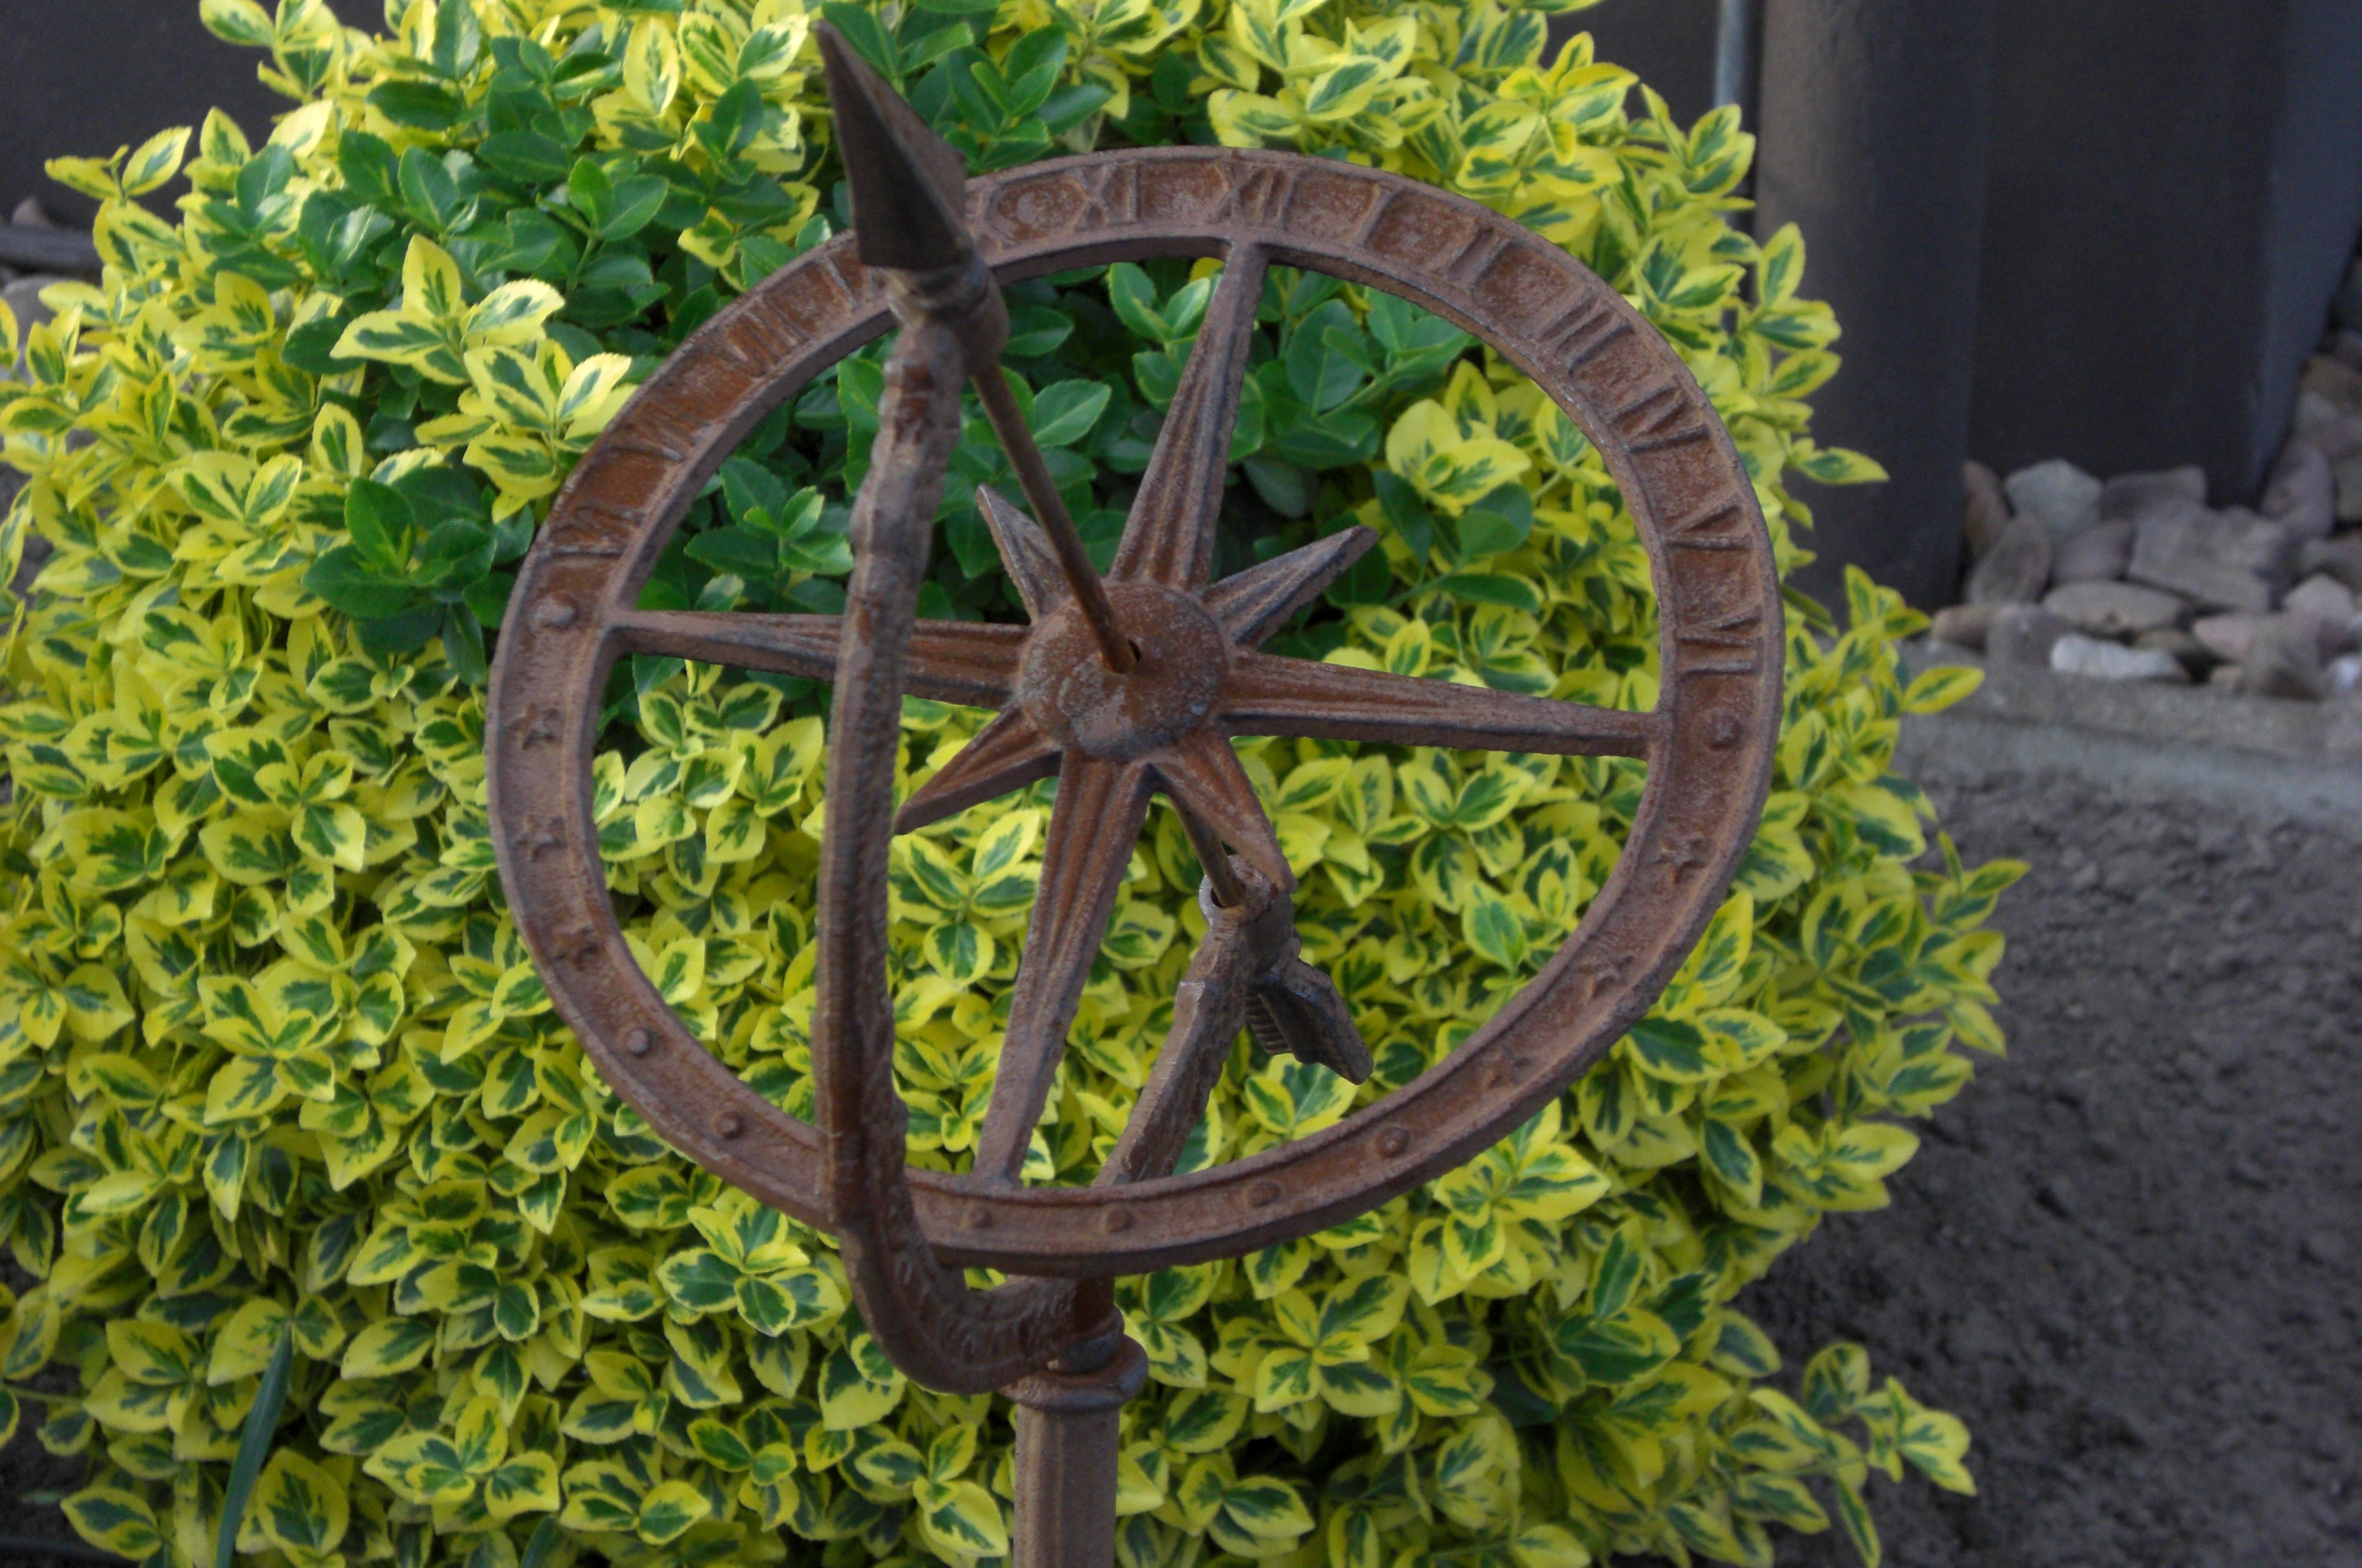
nature, lawn, wheel, flower, green, brown, garden, shrub, sundial